Leptodora

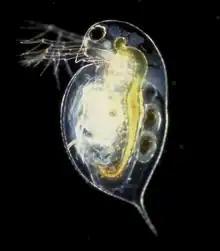
"Daphnia" is an important prey item for "Leptodora kindtii".

"Leptodora kindtii" is a voracious predator and is capable of controlling numbers of its preferred prey items, which are generally juveniles of "Daphnia", "Bosmina", "Ceriodaphnia", "Diaphanosoma", "Diaptomus", "Polyphemus" and "Cyclops". It seems to encounter its prey by chance, with contact initiating a reflex, in which the abdomen is brought forward to close the feeding basket. In many cases, the prey escapes this haphazard response. Juvenile "Daphnia" are slower than adults to respond to the predator's attack, and are therefore more likely to be caught.